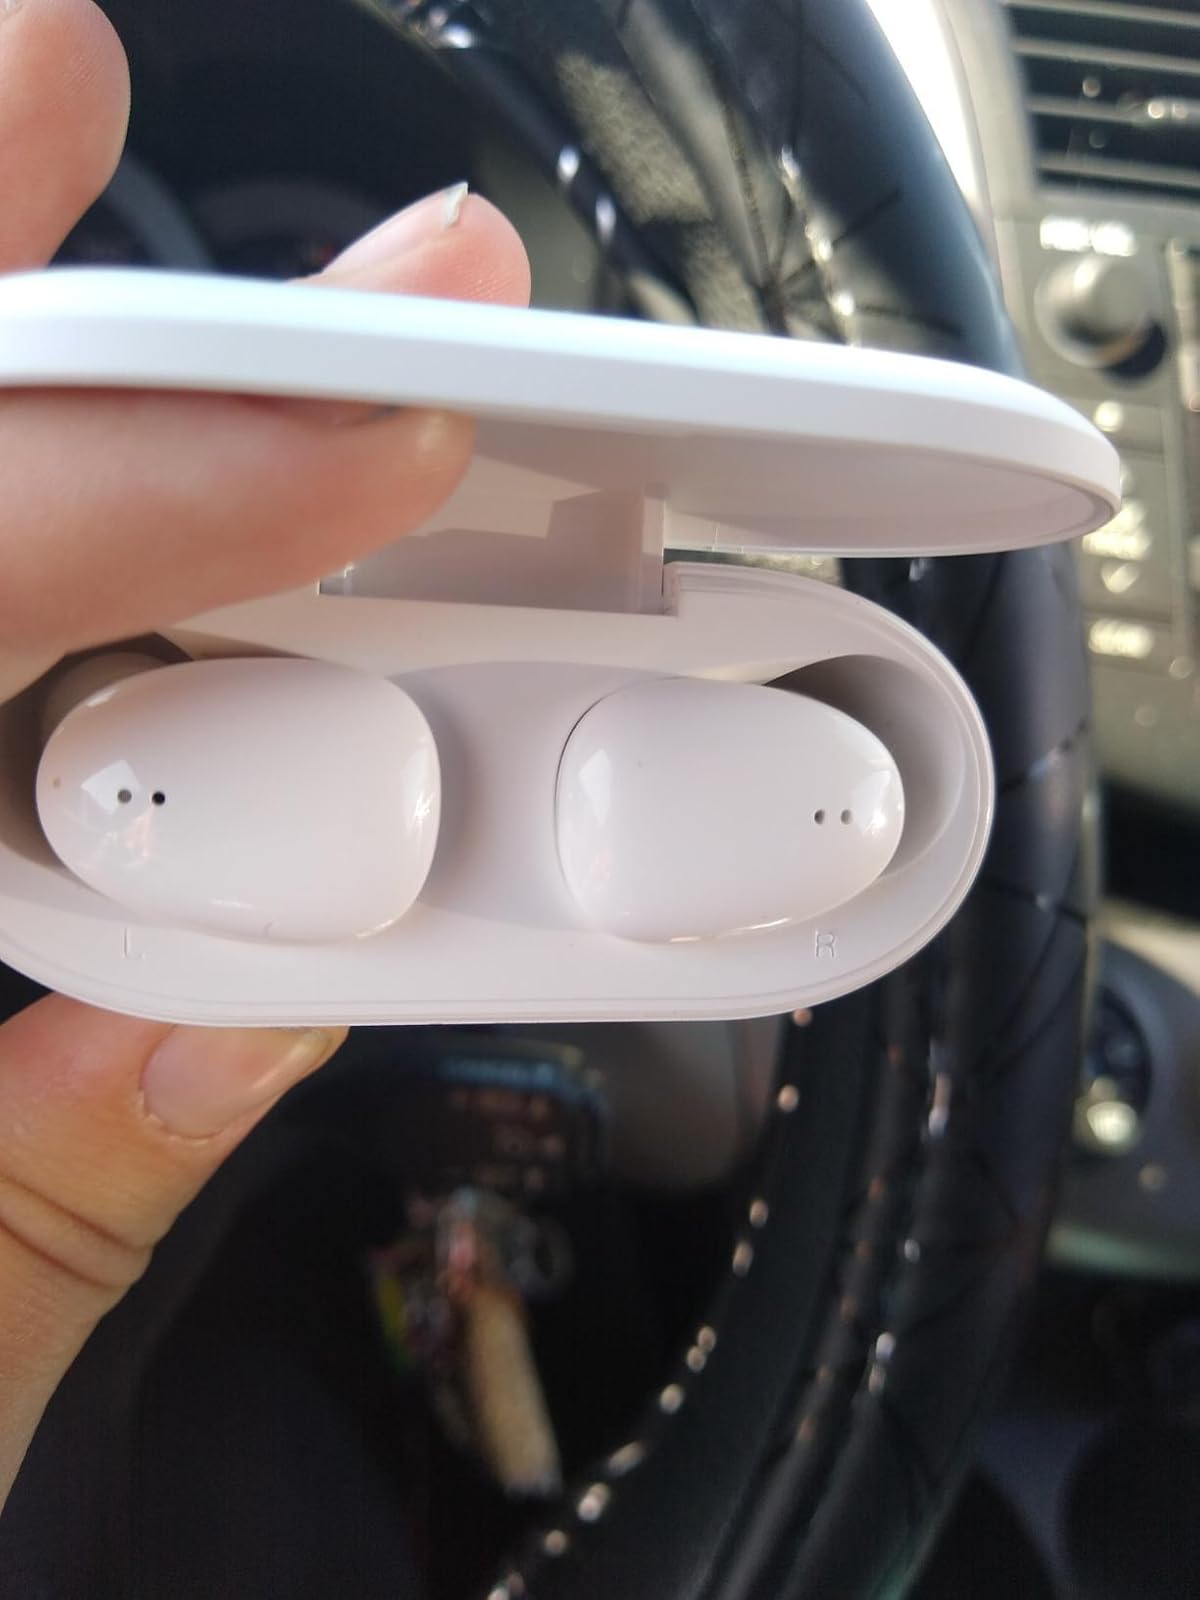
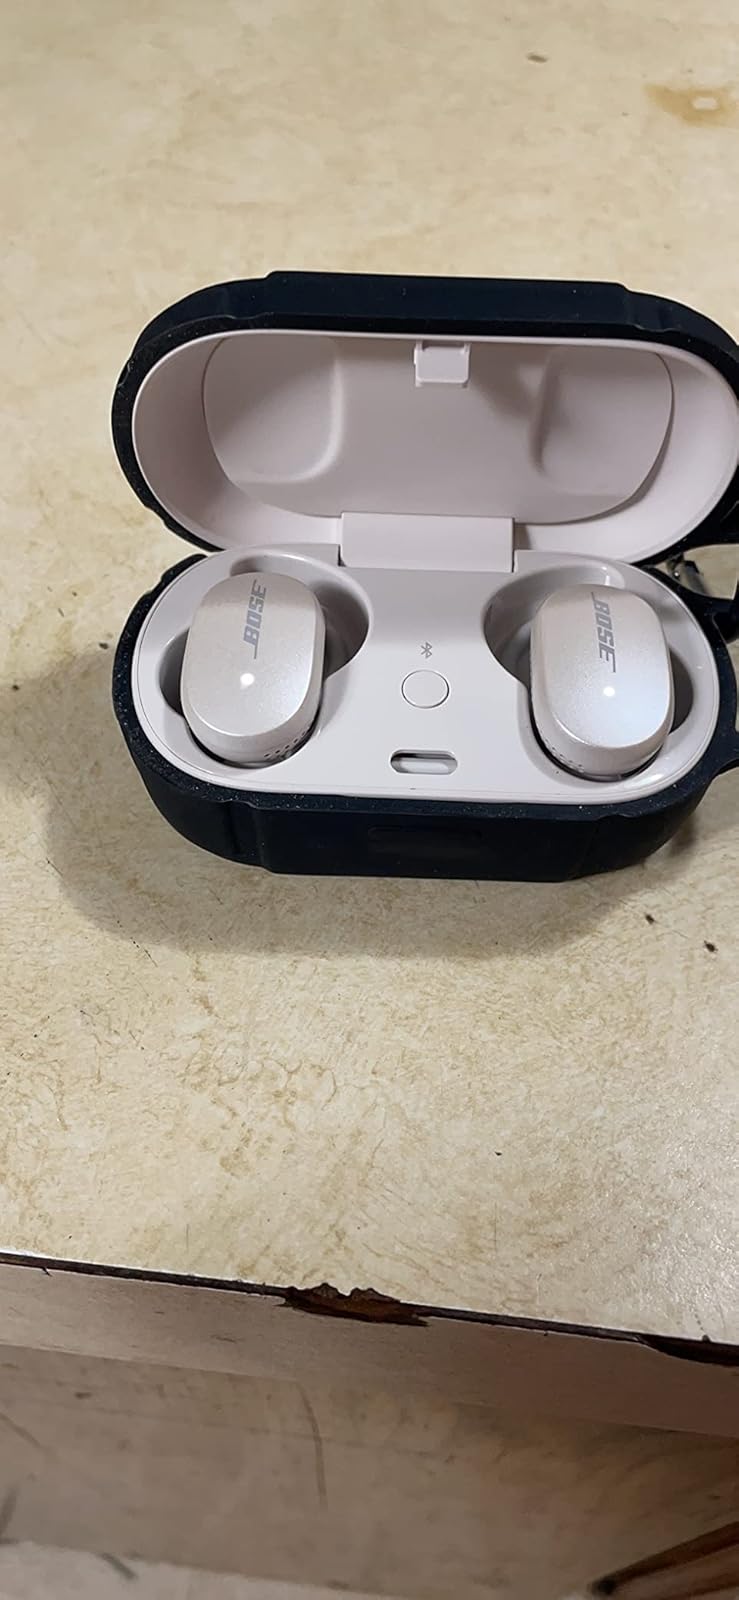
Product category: earbuds
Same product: no